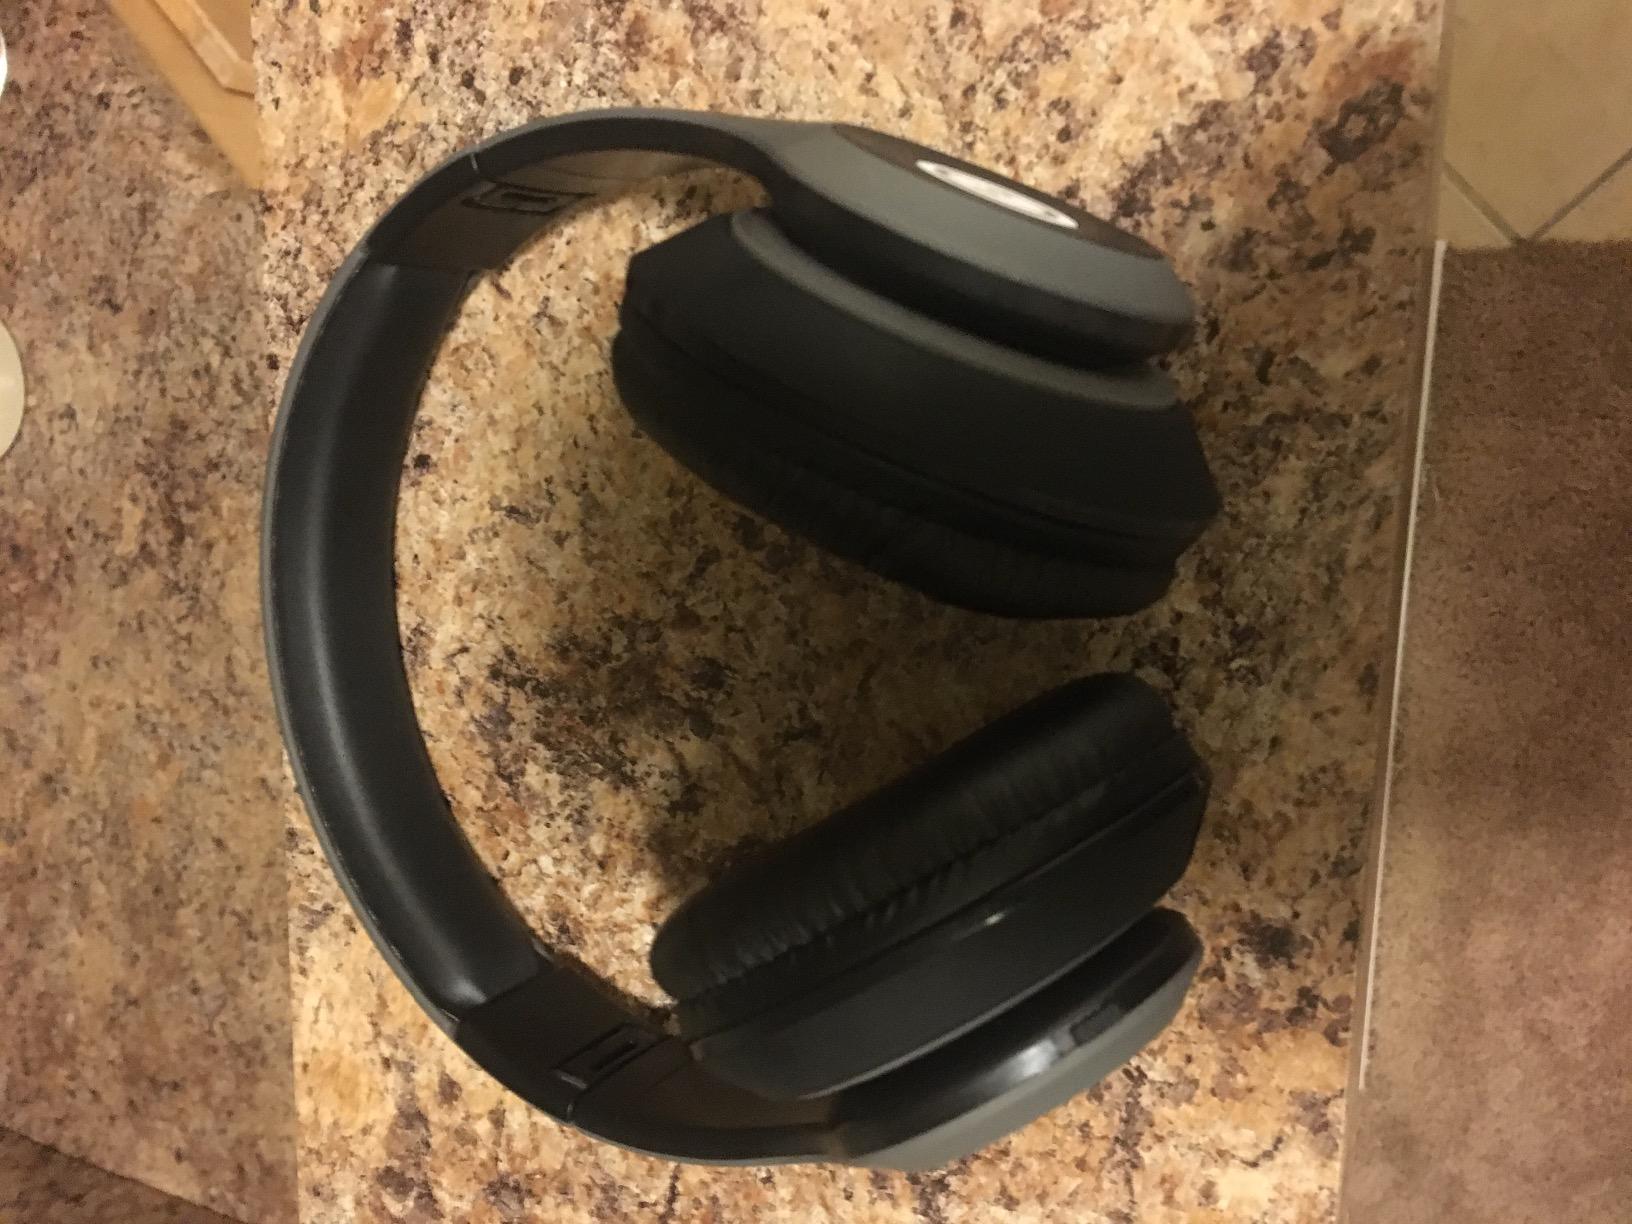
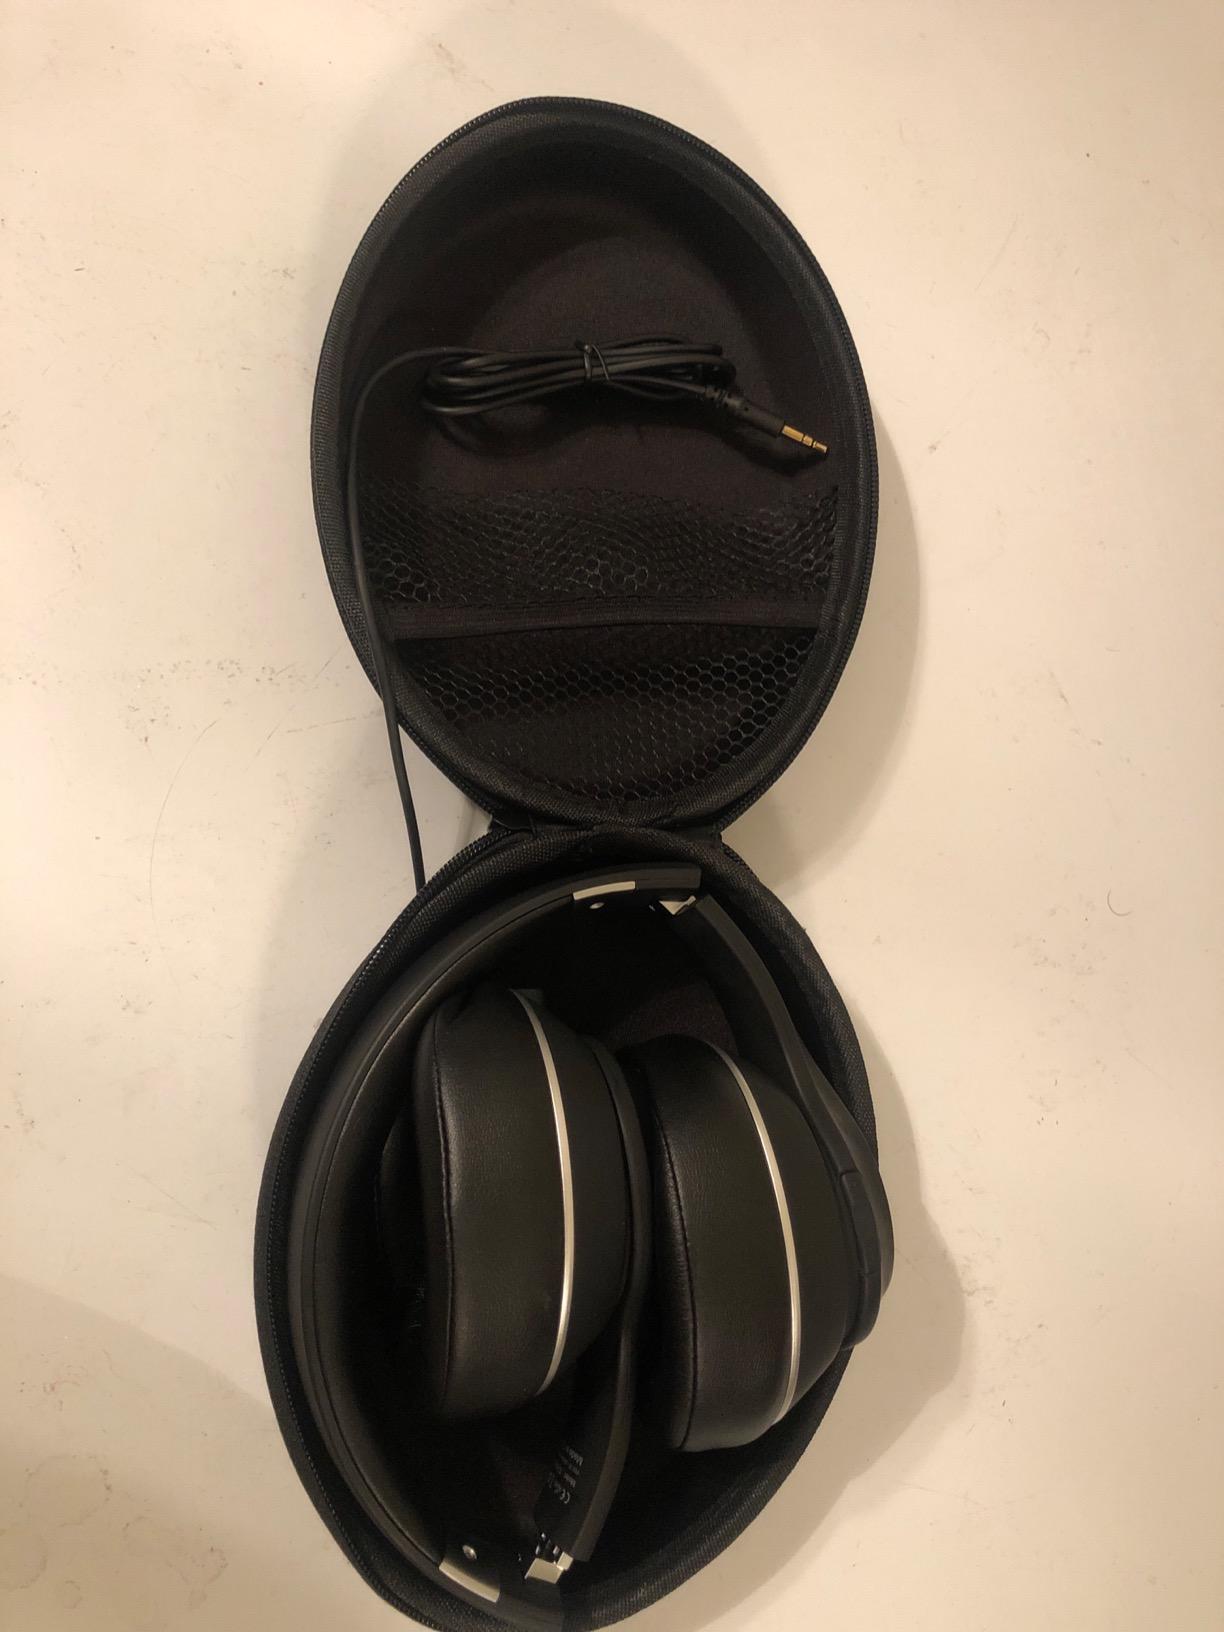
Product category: headphones
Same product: no